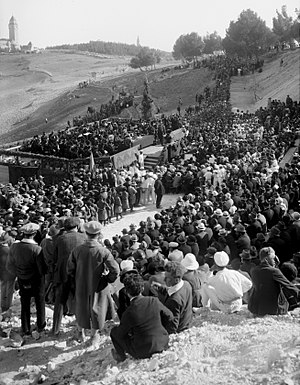
Det hebraiske universitet i Jerusalem
Åbningsceremonien i Scopus-bjerget - 1925
Det hebraiske universitetet i Jerusalem er Israels ældste universitet, erklæret officielt åbnet den 1. april 1925.